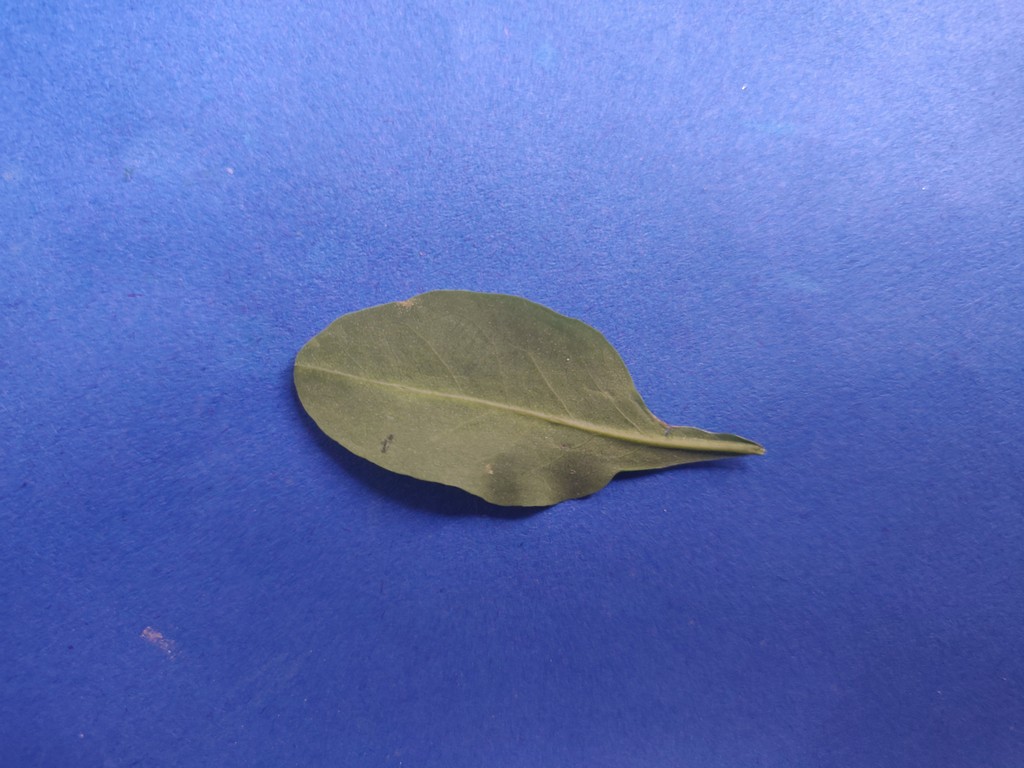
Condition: Healthy
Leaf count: single
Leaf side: back